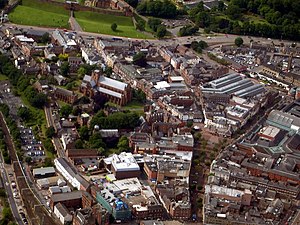
Carlisle
Carlisle er en by i Cumbria i den nordvestlige del af England ca. 15 km fra grænsen til Skotland. Byen har 75.399 indbyggere og omkring 100.000, hvis forstæderne medtages.